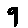
Label: 9